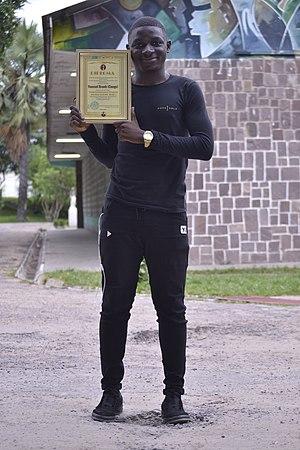
Youssef Branh, Prix
Youssef Branh est un poète congolais né le 18 avril 2001 à Kinshasa où il réside. Artiste slameur, rappeur, étudiant à l’Université de Kinshasa dans la Faculté des Lettres et Sciences Humaines dans le département d’Anglais et Informatique des Affaires et auteur de six ouvrages dont deux collectifs et quatre solo. Président Directeur Artistique et Fondateur du Collectif d’artistes MwatshaSlam, Directeur littéraire de MutuBuku/Malafi’arts production et Membre du Mouvement littéraire Les Révoltés de la plume. Il se revendique poète panafricain, son rêve le plus grand est de voir son Afrique libre et indépendante du monde extérieur. Il fait le succès avec Aimez Césaire Partie 1, son recueil de poèmes vendus à plus de 1 700 exemplaires avant son lancement officiel grâce au Collectif Malafi’arts production. Il a gagné plusieurs prix littéraires à l’international.